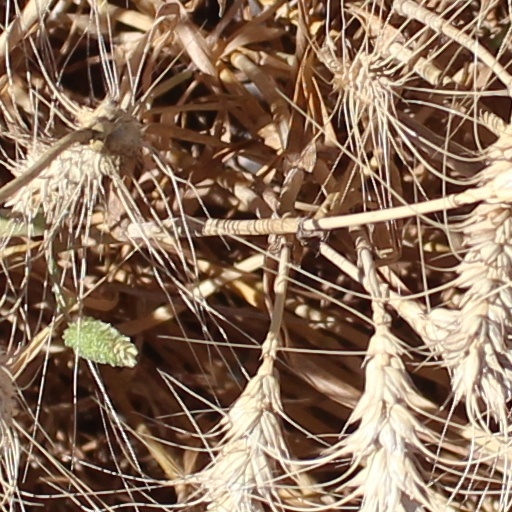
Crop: wheat